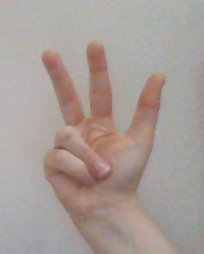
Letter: al